Convection

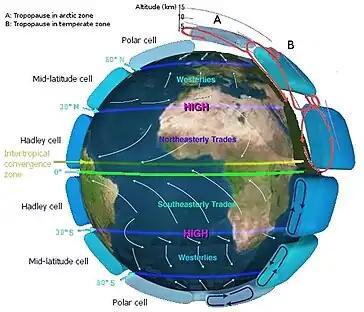
Idealised depiction of the global circulation on Earth

Atmospheric circulation is the large-scale movement of air, and is a means by which thermal energy is distributed on the surface of the Earth, together with the much slower (lagged) ocean circulation system. The large-scale structure of the atmospheric circulation varies from year to year, but the basic climatological structure remains fairly constant.